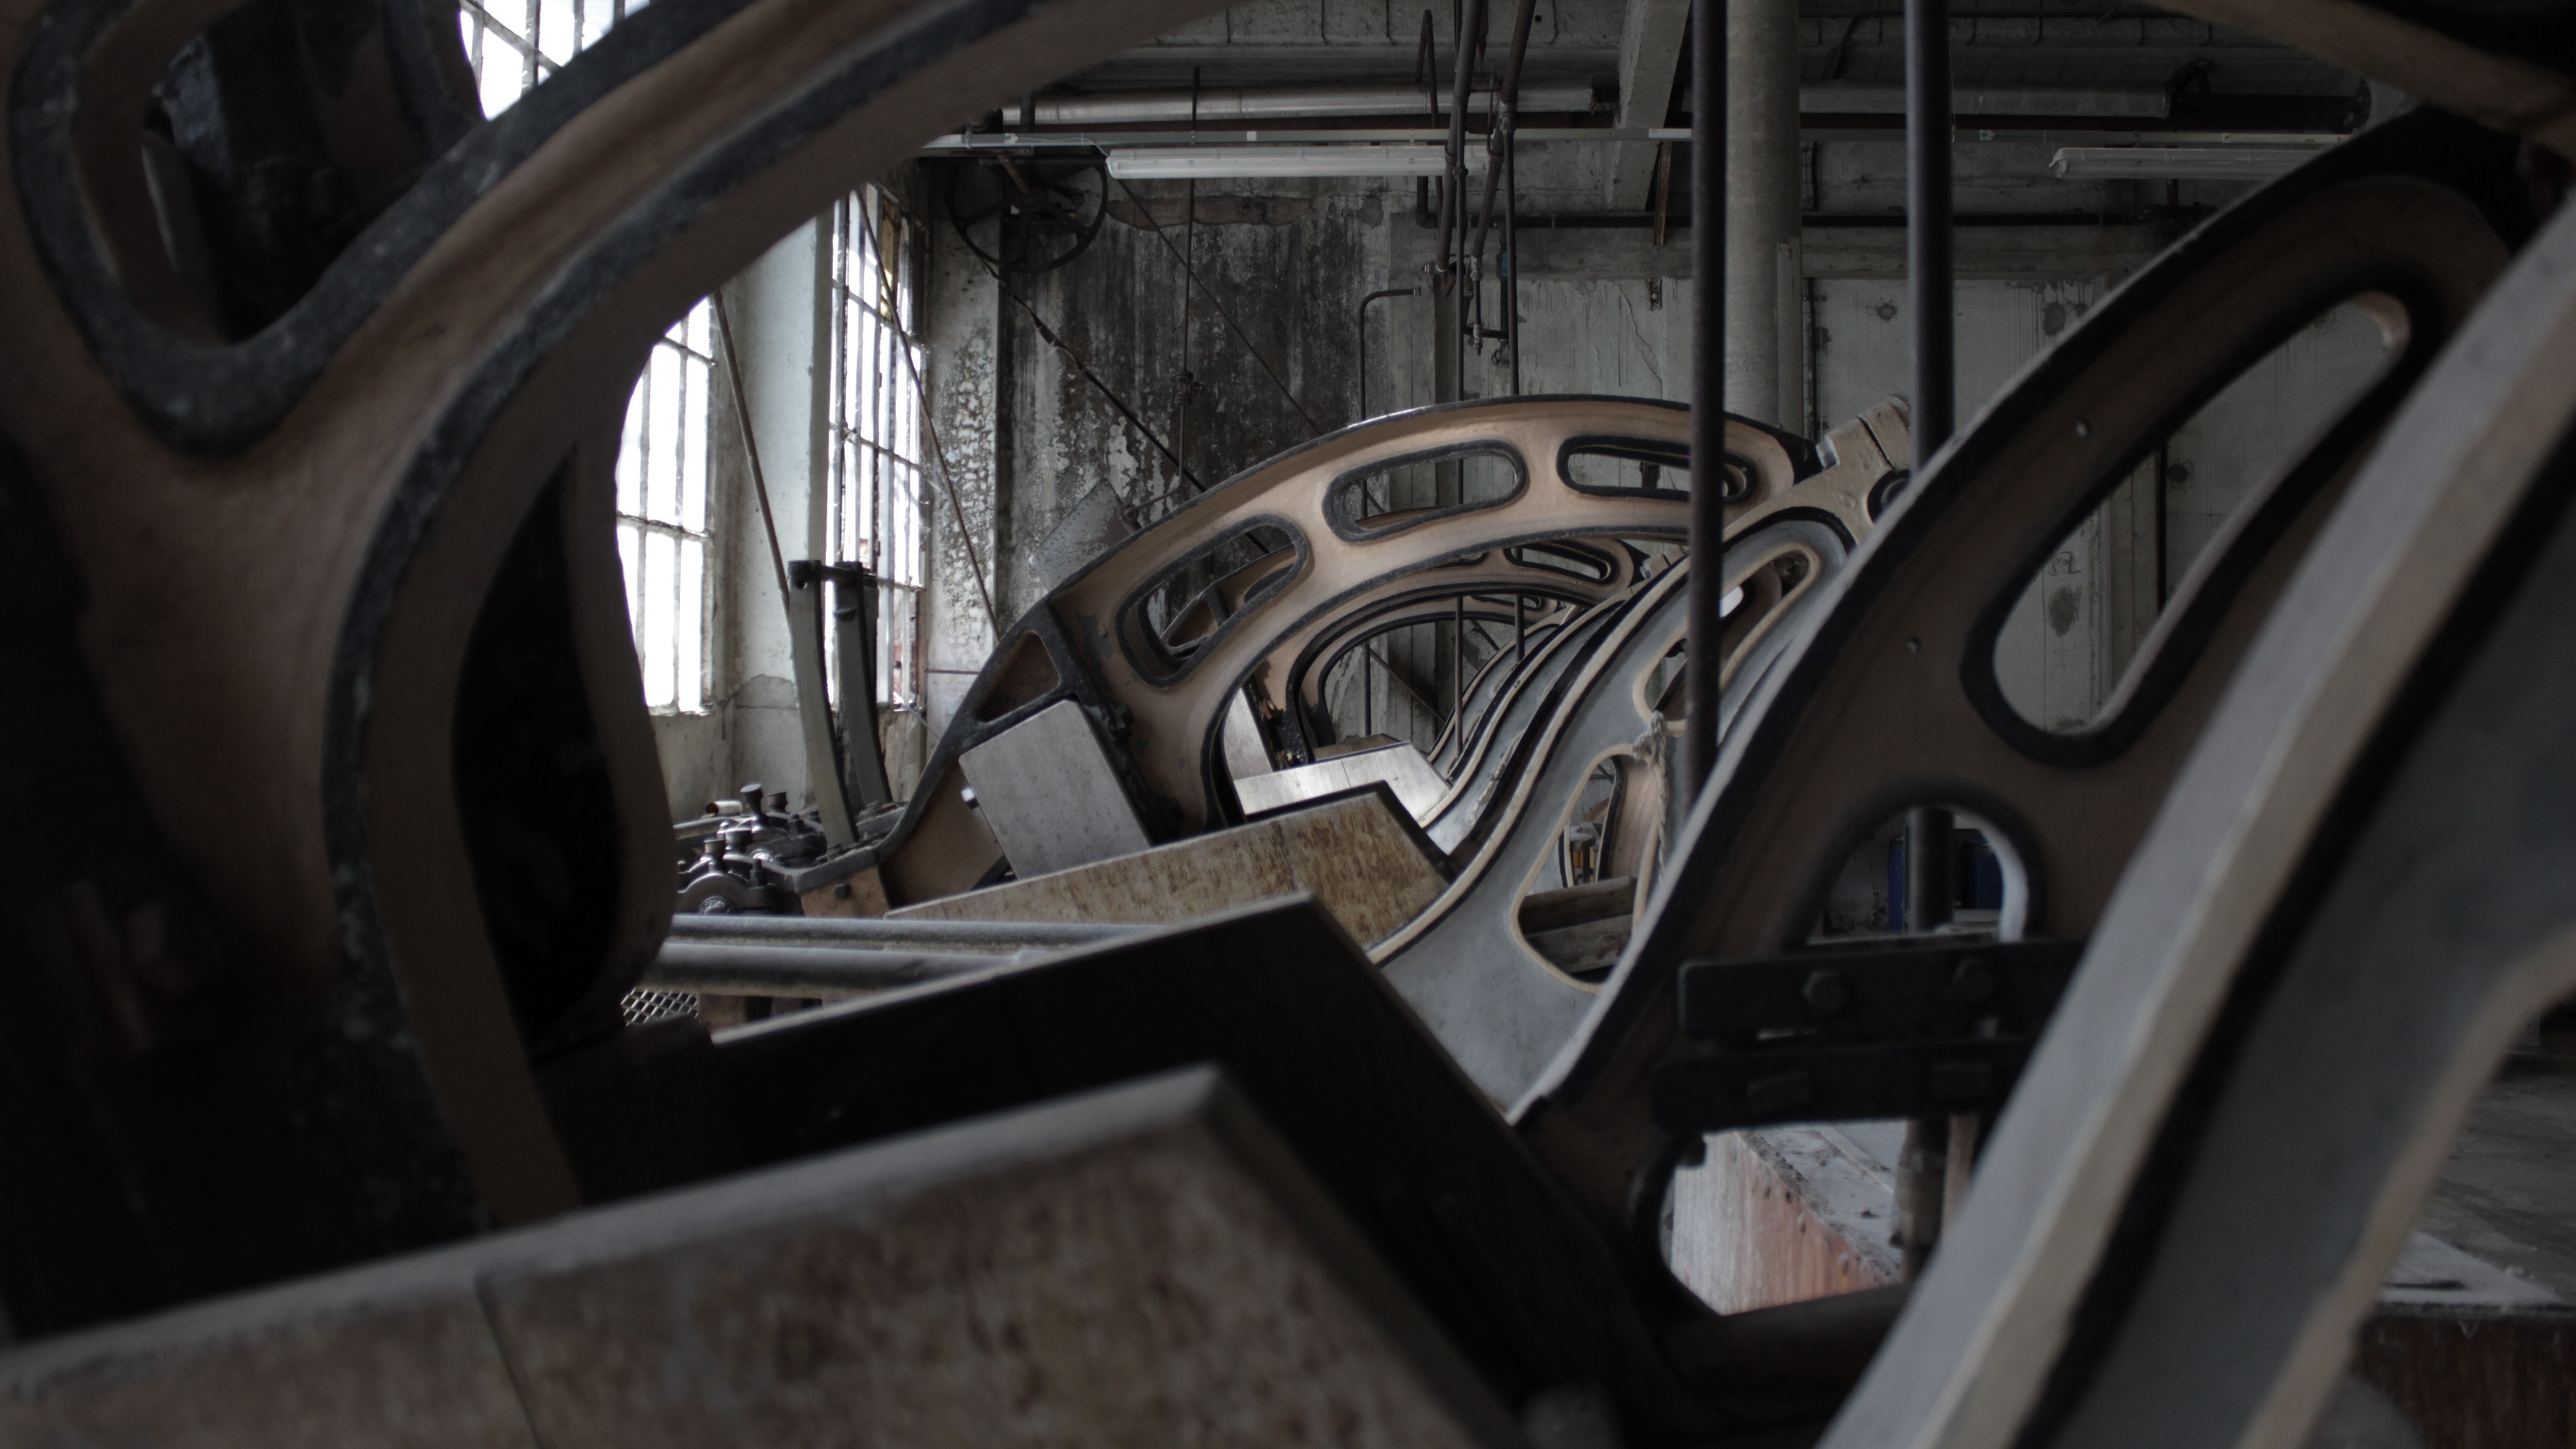
wheel, window, bicycle, vehicle, equipment, industrial, machinery, factory, tire, manufacturing, automotive tire